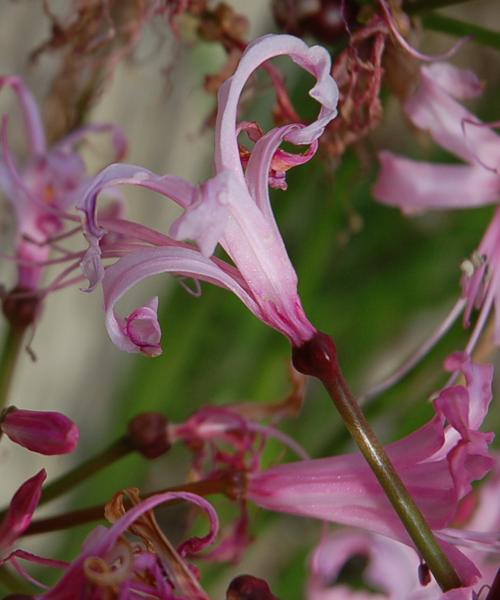
Label: cape flower